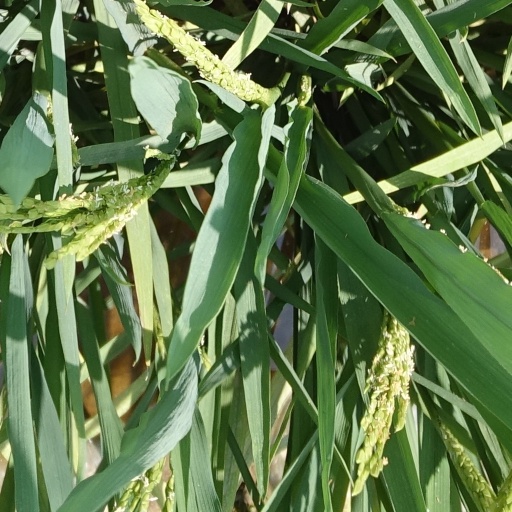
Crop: rice